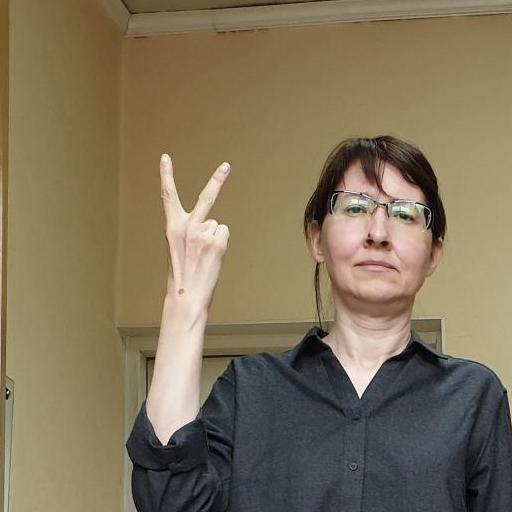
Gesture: peace_inverted